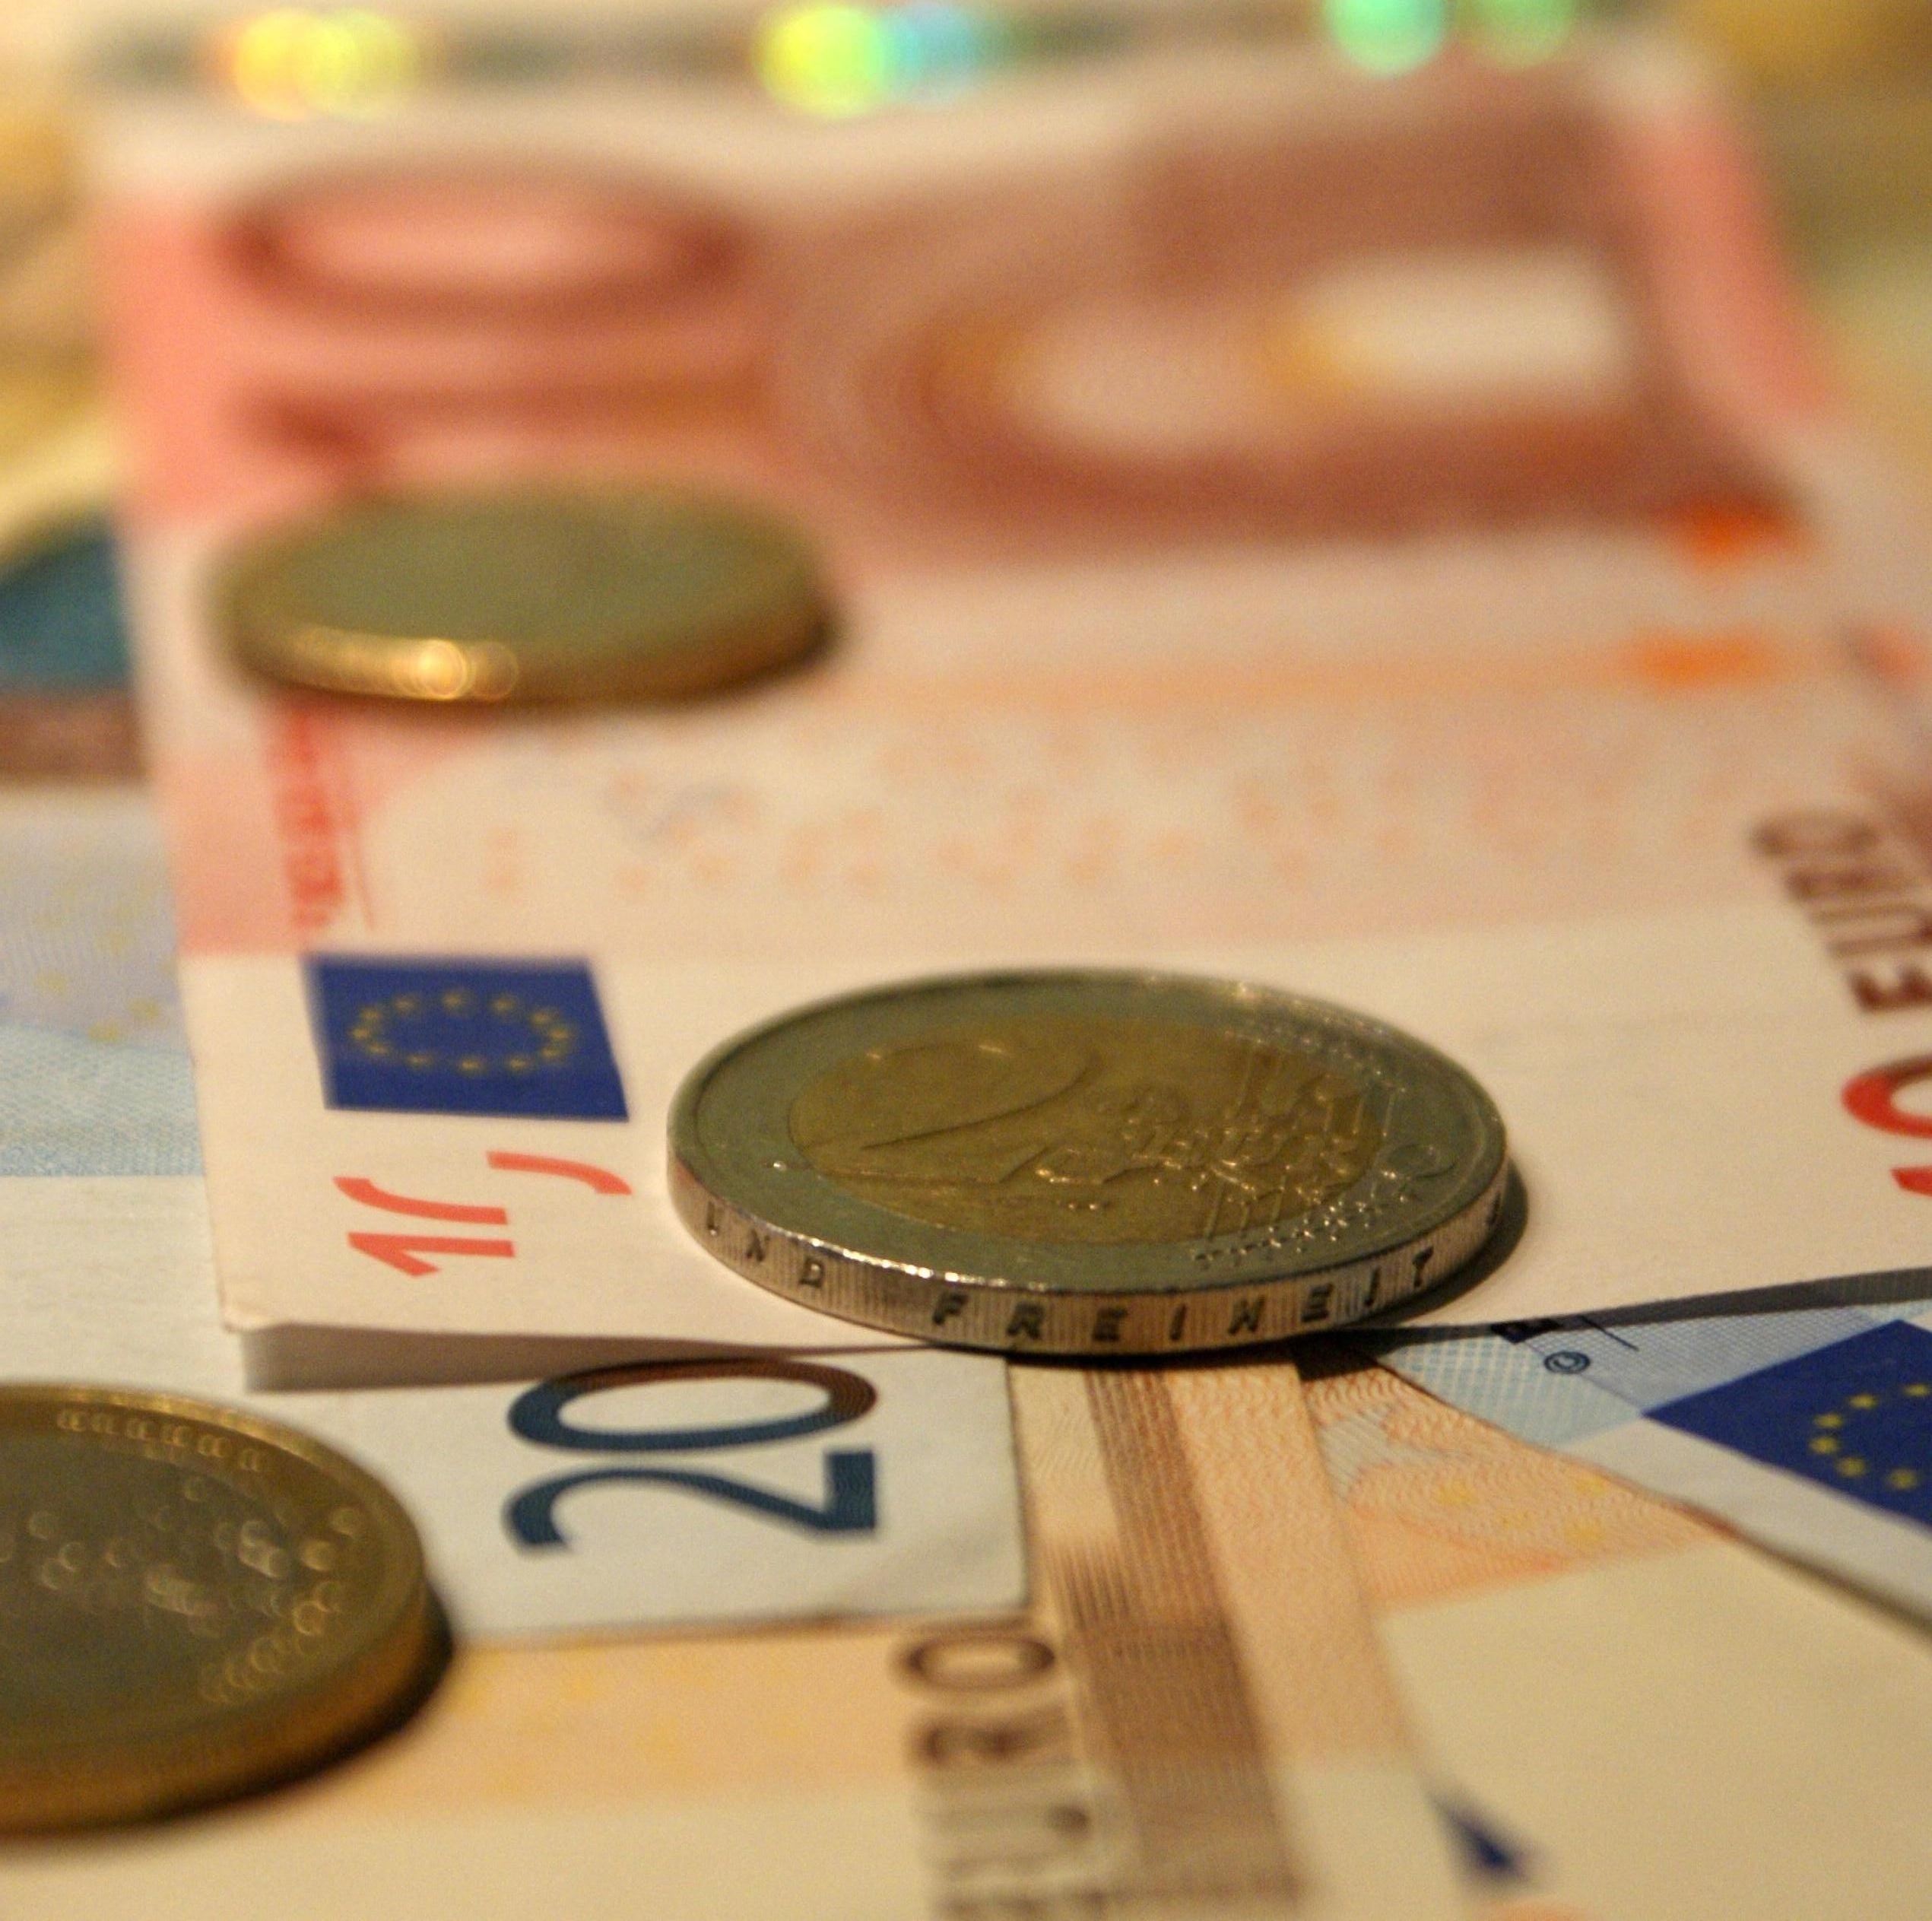
money, business, product, cash, currency, euro, saving, finance, pay, bills, bank note, money coins